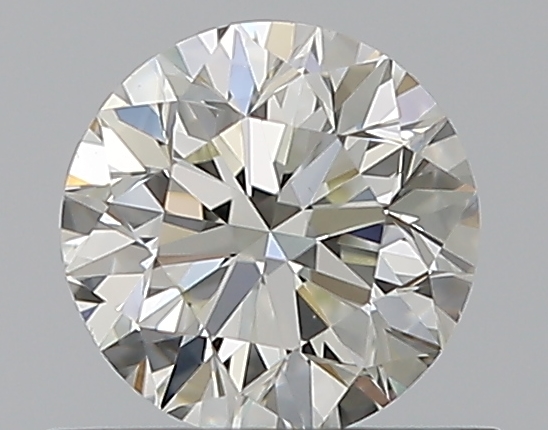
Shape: round
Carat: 0.5
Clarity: VS1
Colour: J
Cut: VG
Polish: EX
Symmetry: VG
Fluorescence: N
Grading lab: GIA
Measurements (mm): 4.97 x 5.01 x 3.2